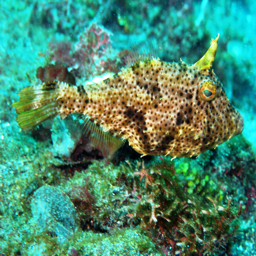
fish - admire the beauty of creations